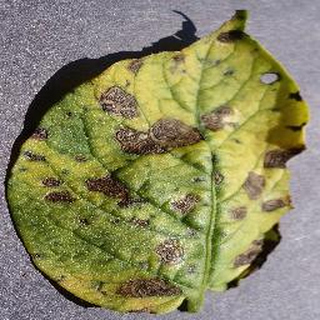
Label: potato_early_blight